List of Consolidated PBY Catalina operators

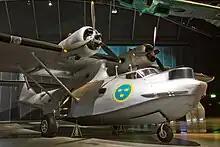
Swedish Air Force Consolidated PBY Catalina on display at the Swedish Air Force museum in Linkoping, Sweden

Consolidated Catalina PBY's were flown by 6, 10 and 43 Squadrons of the South African Air Force during World War II. The squadrons and aircraft were placed under command of SAAF Coastal Command and operated on the South African Indian and Atlantic coastlines. After World War II, Catalinas were utilized by 35 Squadron from 1945 to 1957.